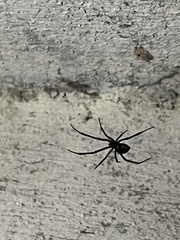
Species: Lactrodectus_hesperus